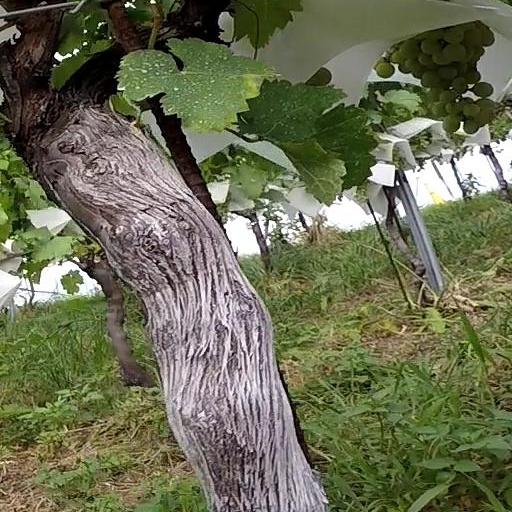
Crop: grape